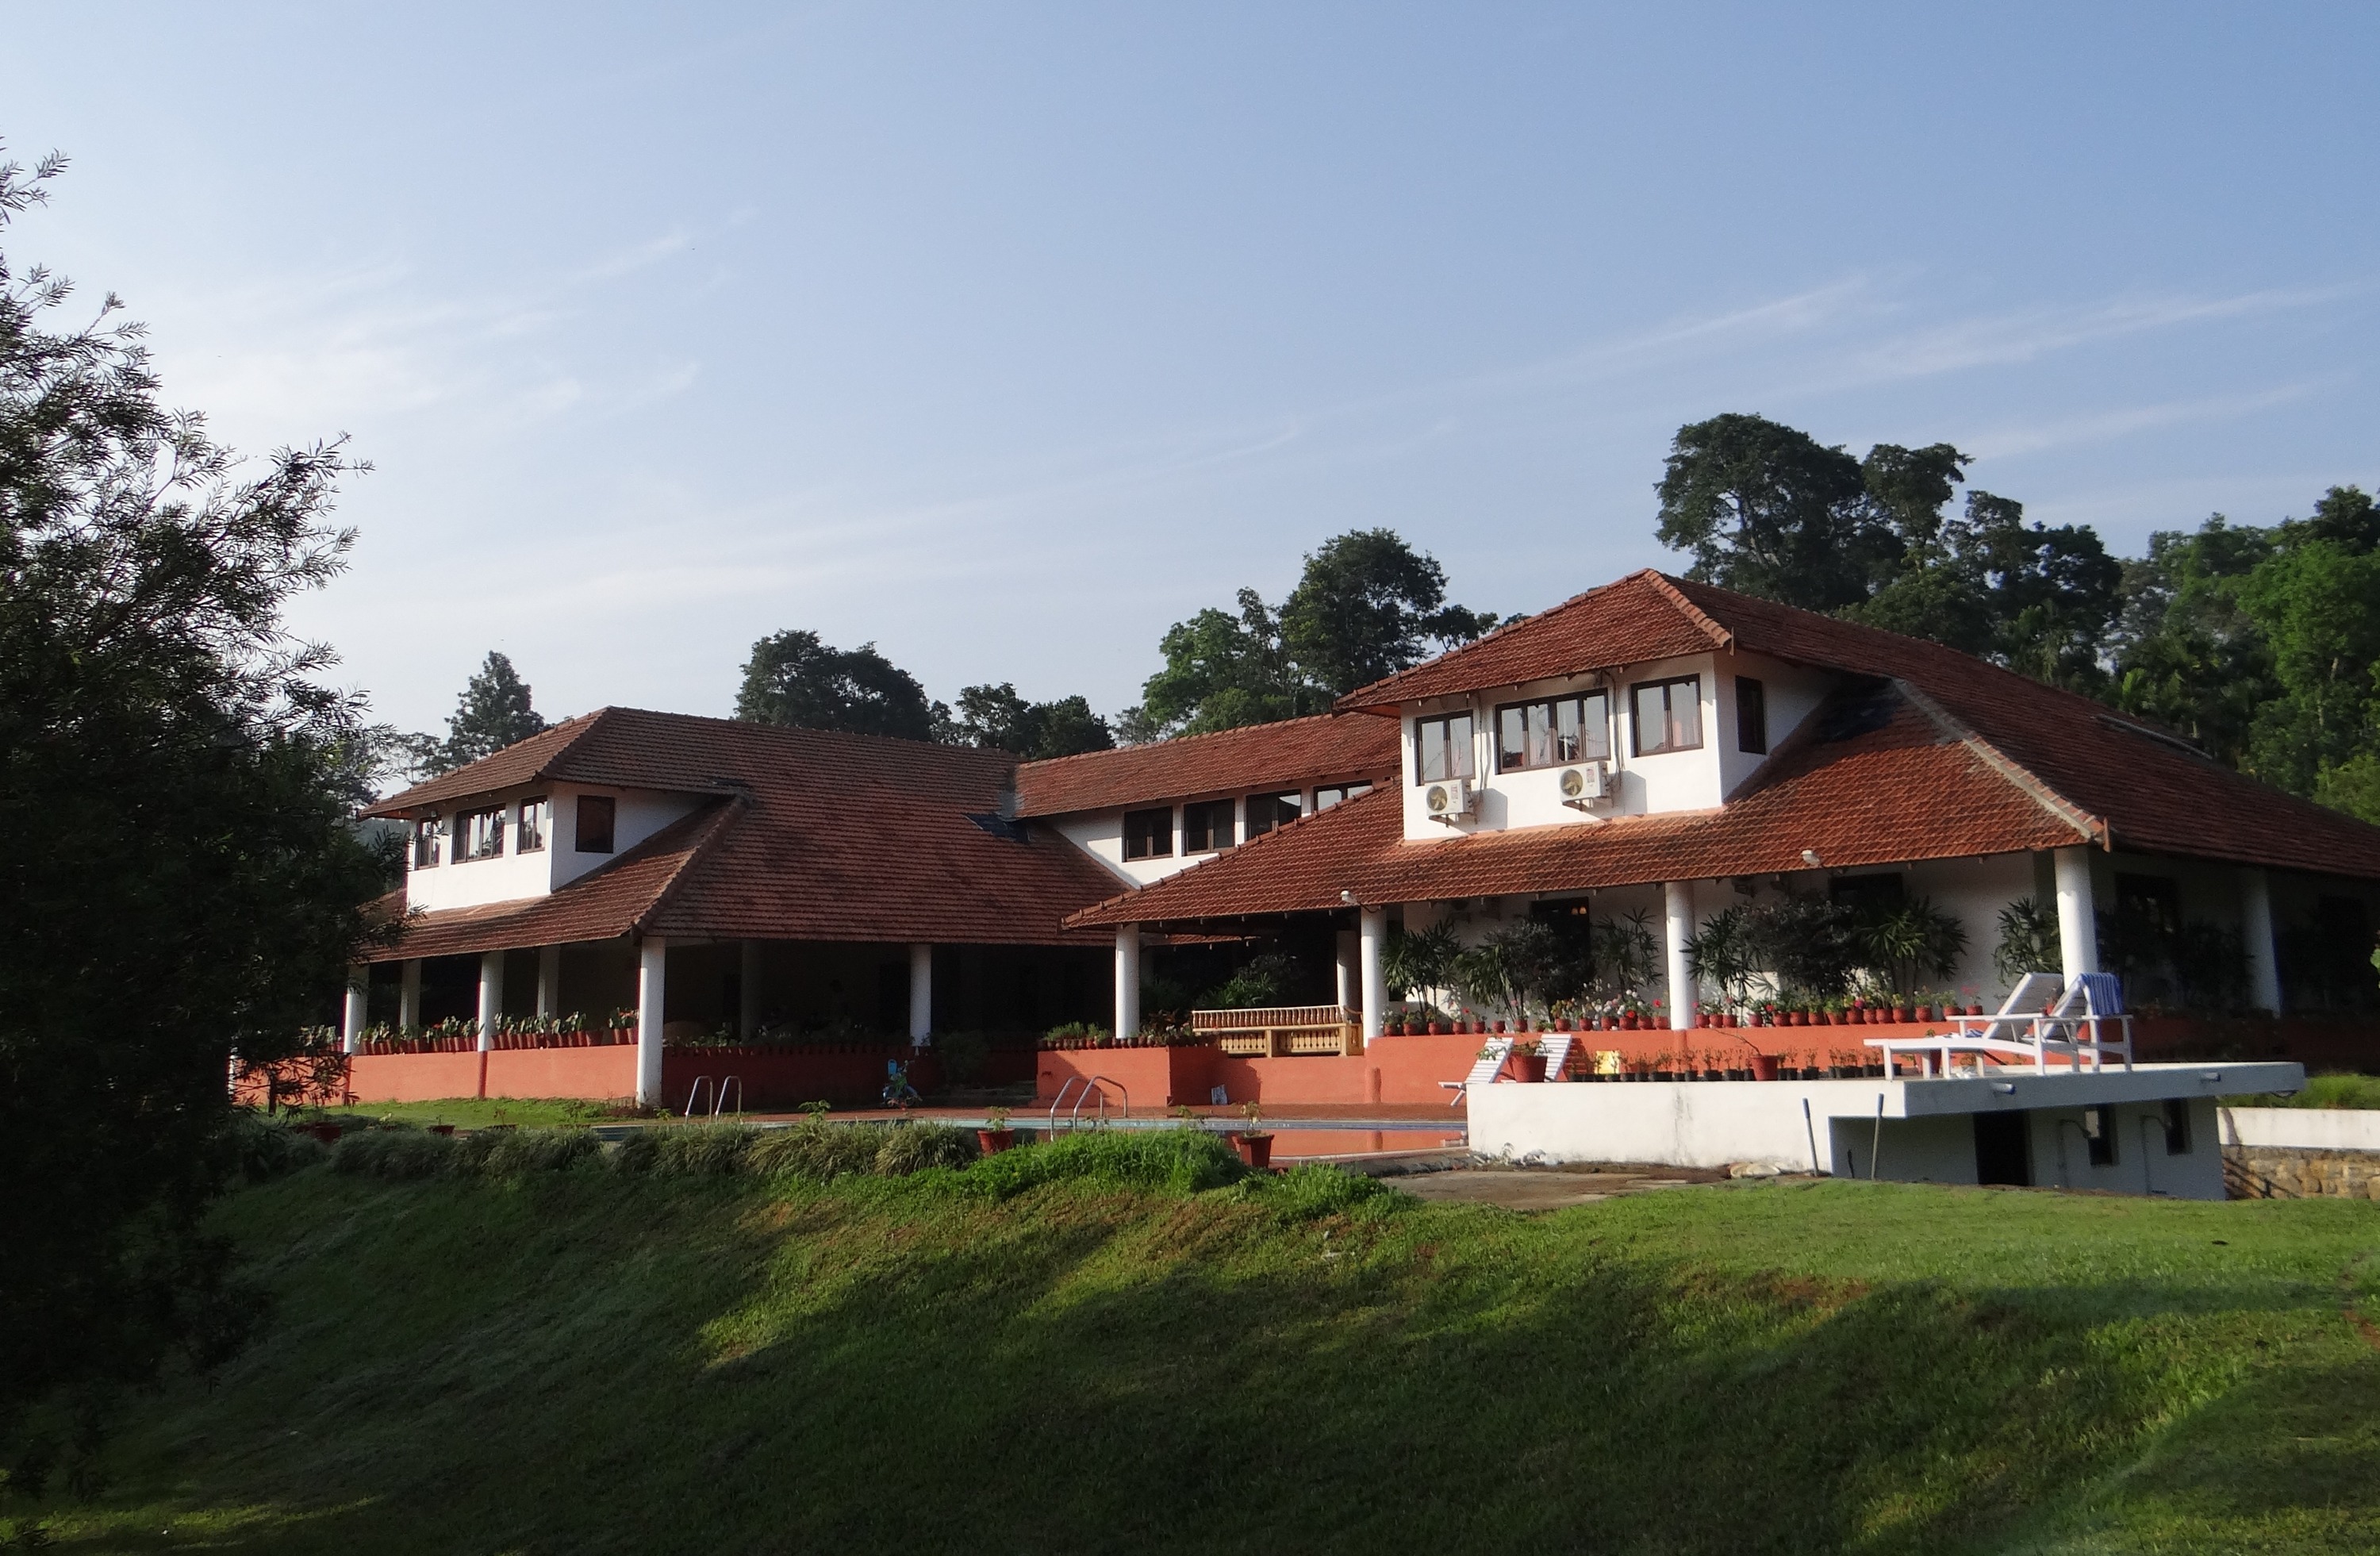
villa, house, building, home, cottage, holiday, property, resort, farmhouse, india, estate, traditional, real estate, forest lodge, residential area, kodagu